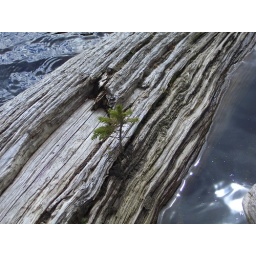
From a small mountain lake in northern Idaho.